Labour Party leadership of Ed Miliband

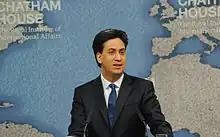
Miliband speaking on "Britain's Place in the World: A Labour Perspective" at Chatham House on 24 April 2015

Miliband's first electoral tests as Labour leader came in the elections to the Scottish Parliament, Welsh Assembly and various councils across England, excluding London, on 5 May 2011. The results for Labour were described as a "mixed bag", with the party performing well in Wales – falling just one seat short of an overall majority and forming the next Welsh Government on its own – and making large gains from the Liberal Democrats in northern councils, including Sheffield, Leeds, Liverpool and Manchester.